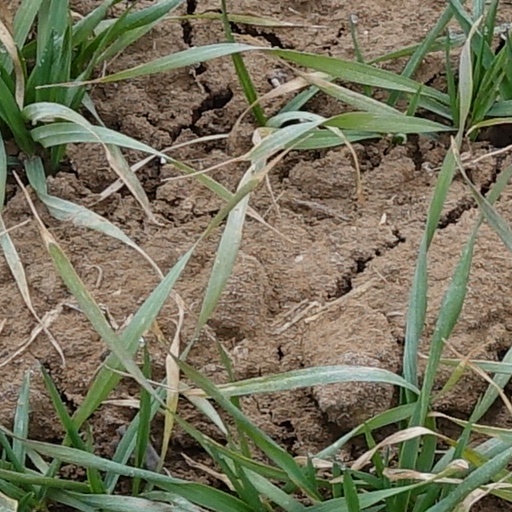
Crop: wheat